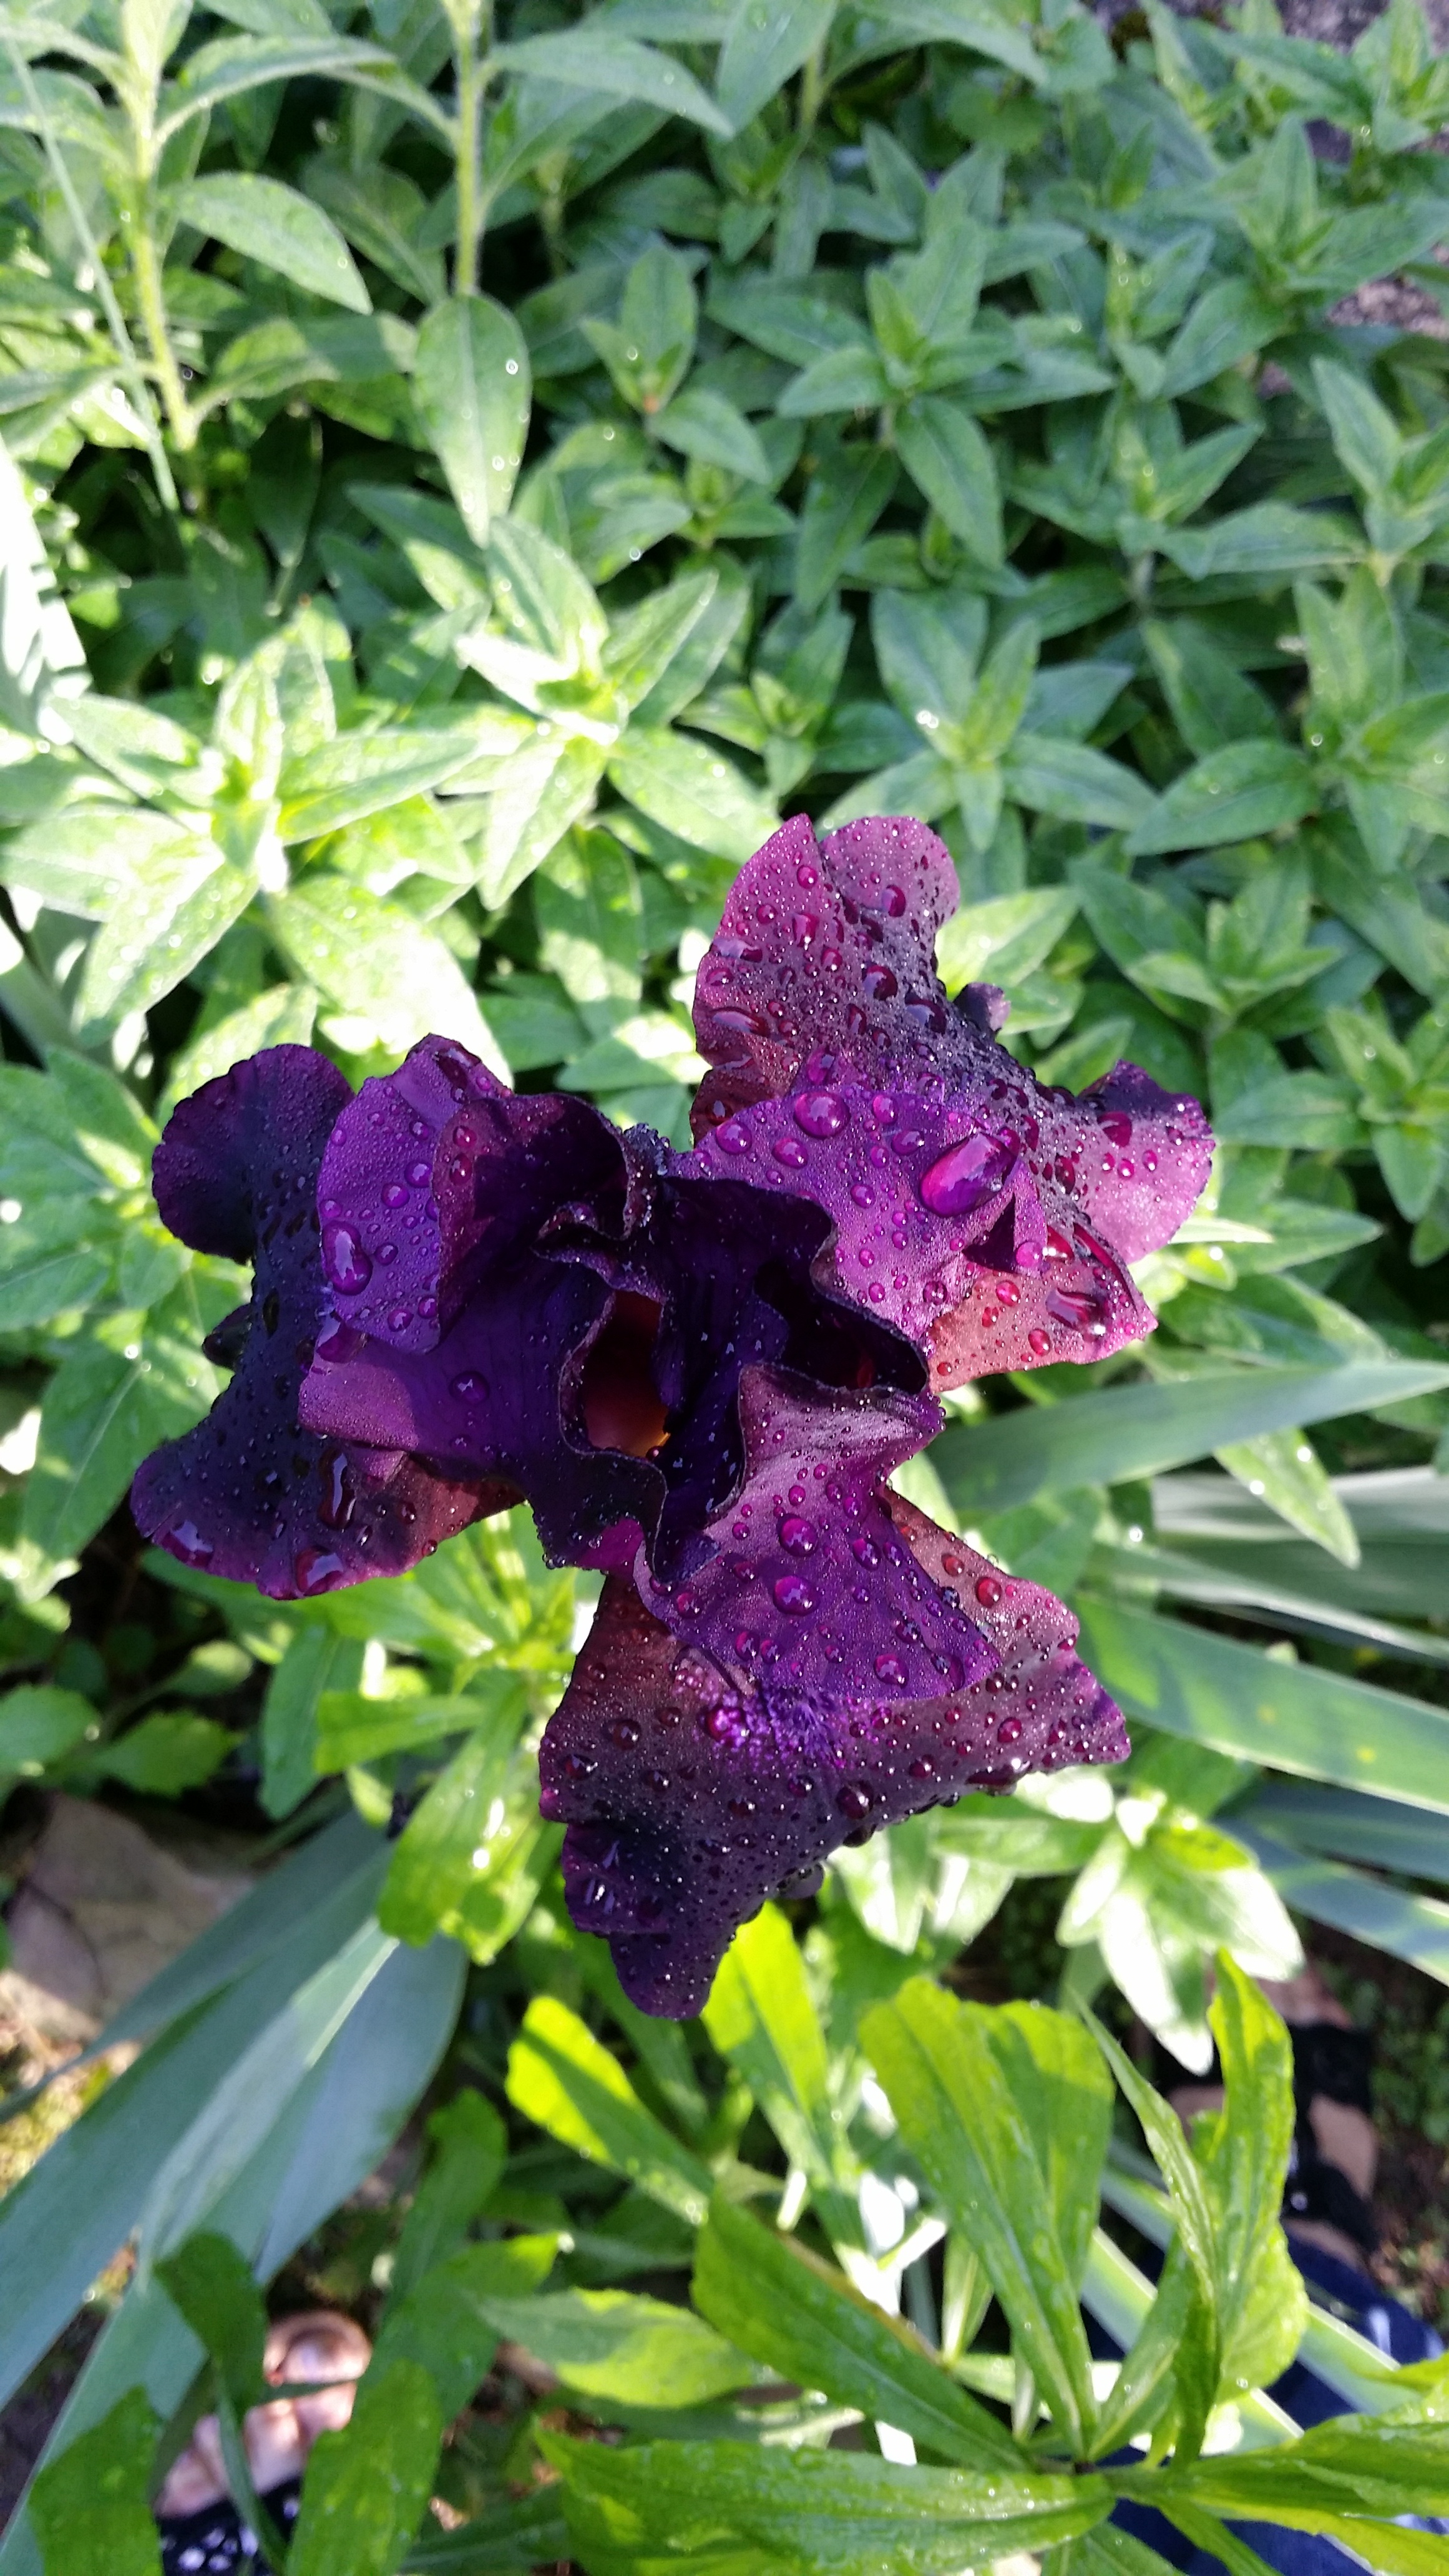
nature, plant, flower, purple, bloom, spring, botany, garden, flora, wildflower, leaves, iris, shrub, flowering plant, land plant